Varaždin County

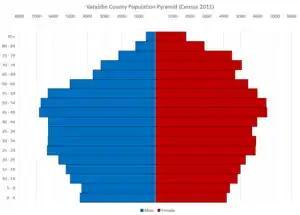
Population pyramid of Varaždin County per 2011 Census.

According to the 2011 census, Varaždin County has a population of 175,951. Ethnic Croats make up a majority with 97.9% of the population.